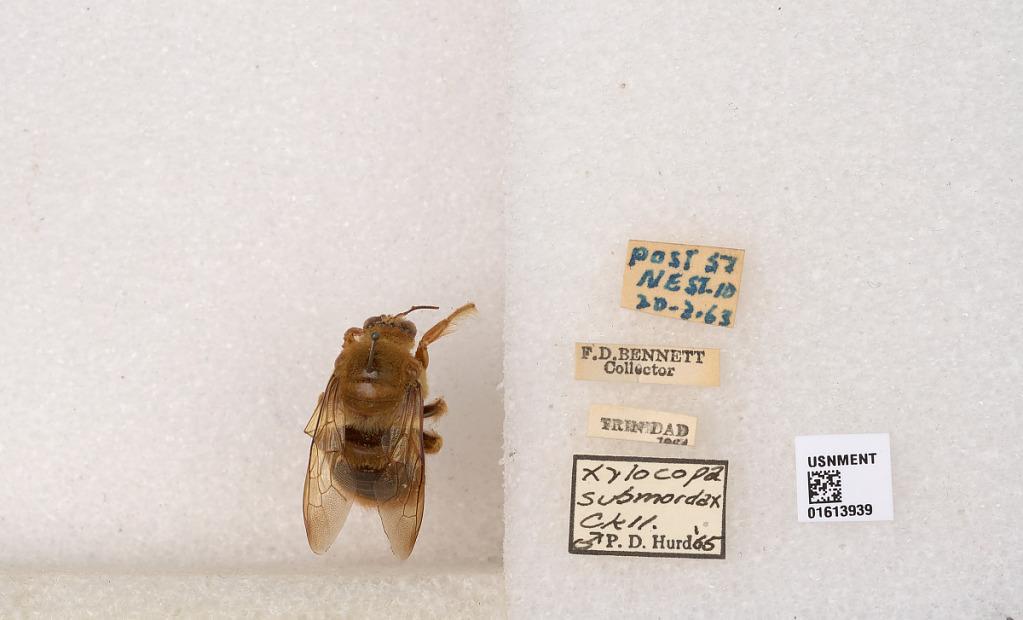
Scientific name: Xylocopa (Neoxylocopa) transitoria Pérez
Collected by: F. Bennett
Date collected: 1963-3-20
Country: Trinidad and Tobago
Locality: Trindad
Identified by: Berrios-Ortiz, Angel